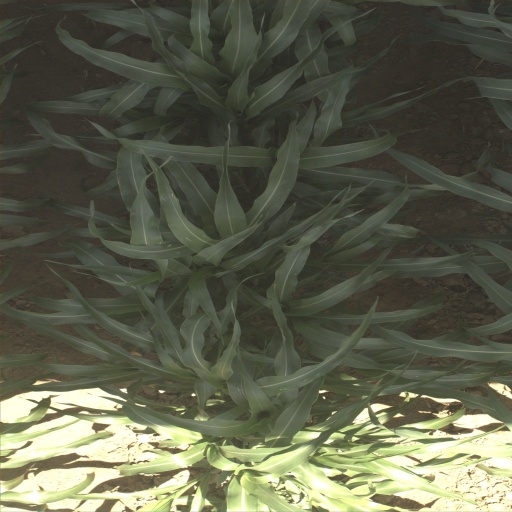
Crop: sorghum